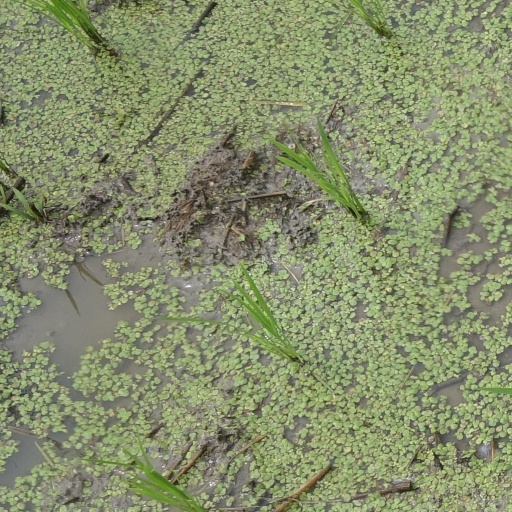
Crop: rice